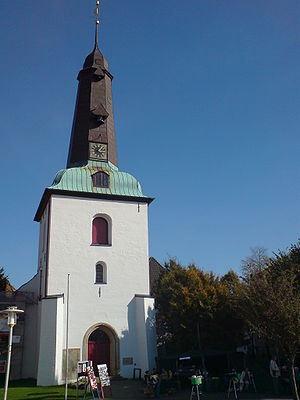
Hertugdømmet Holsten / Tiden 1814-1864 / Administrative forhold
Glückstadts kirke, bygget 1618-1623 på foranledning af Christian 4.. Et vidnedsbyrd om danske kongers indsats for hertugdømmets udvikling
Hertugdømmet Holsten lå på et område beliggende mellem Ejderen og Elben, oprindeligt et grevskab, men fra 1474 hertugdømme som rigsumiddelbart len i Det Tysk-Romerske Rige.